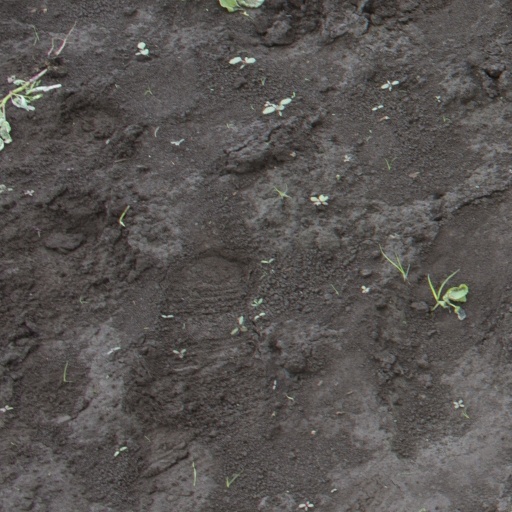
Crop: soybean